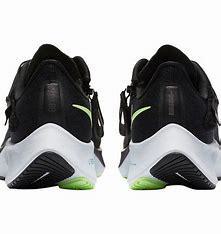
Brand: Nike
Model: Air Zoom Pegasus 37 Flyease